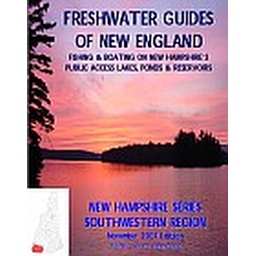
Bait fish live better in water that is closer in temperature to the lake you are fishing.